History of social work

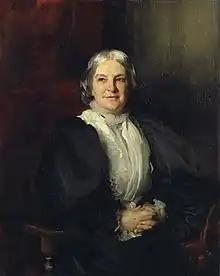
Octavia Hill pioneered many aspects of social work. Portrait by John Singer Sargent, 1898

Alsager Hay Hill was prominent from its foundation, acting as honorary secretary of the council until July 1870, and as an active member of the council until 1880. Hill also worked as an almoner to the Society for the Relief of Distress in the East of London. He campaigned about the many flaws in the poor laws and urged for a more scientific classification of paupers. His 1867 pamphlet, on "Our Unemployed," was one of the earliest attempts to highlight the problem of systemic unemployment; he suggested a national system of labour registration. In 1871, Hill pioneered a system of labour exchanges in England, establishing 'The Employment Inquiry Office and Labour Registry,'. There, Hill advised applicants for assistance, and founded and edited "Labour News" to improve communication between masters and men seeking work.